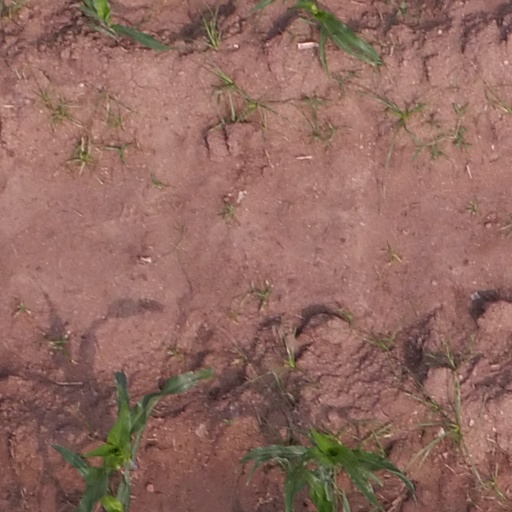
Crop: maize; corn